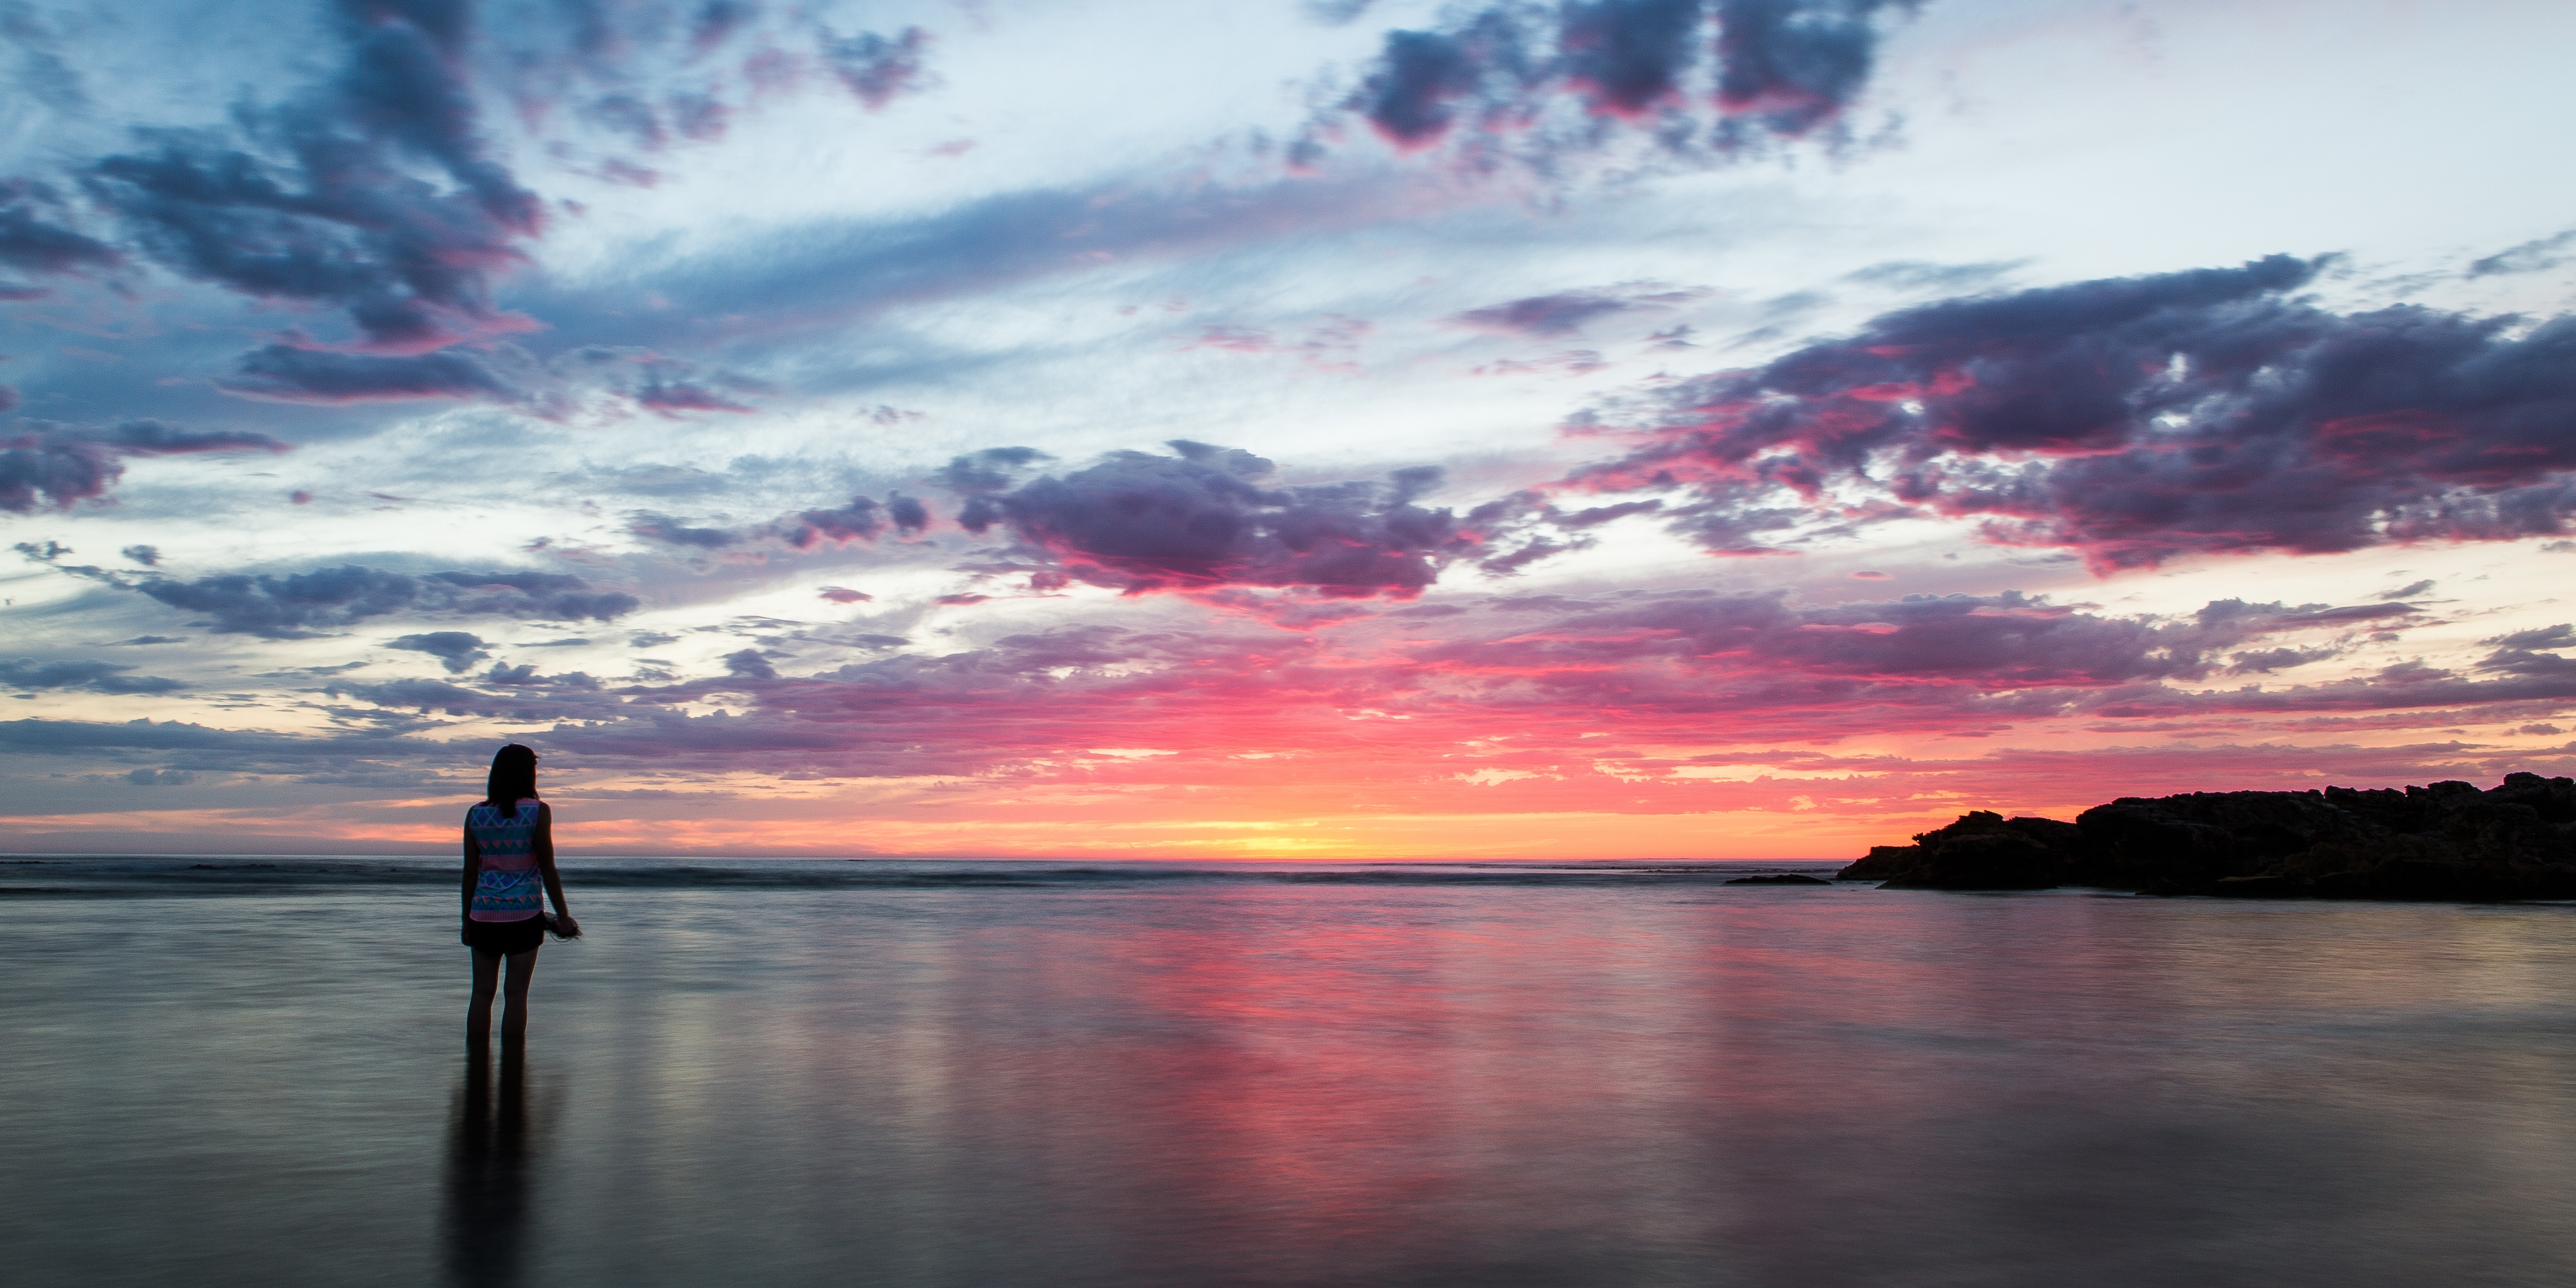
beach, sea, coast, ocean, horizon, cloud, sky, sunrise, sunset, morning, shore, dawn, dusk, evening, reflection, bay, loch, afterglow